Timeline of the 2019–2020 Hong Kong protests (August 2019)

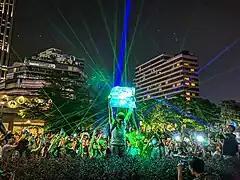
Protesters aiming laser pointers at a newspaper held up. 6 August 2019

On 7 August, a group of teachers and staff members from HKBU held a press conference supporting Fong and condemning police's excessive force. They stated that the arrest is "unexplainable" and question the selective police enforcement with "unreasonable definition of offensive weapon". They also said that the freedom granted by the Basic Law is shaken by the police's action.